Loughor Viaduct

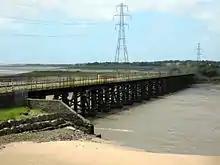
Loughor railway viaduct, the pre-2013 bridge

The Loughor railway viaduct carries the West Wales Line across the River Loughor. It is adjacent, and runs parallel to, the Loughor road bridge. The 1880 viaduct was granted Grade II listed building status. Before it was demolished in early 2013, the viaduct was the last remaining timber viaduct designed by Isambard Kingdom Brunel.